Paleophycology

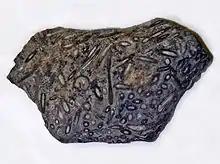
Fossil of "Diplopora annulata", a shallow marine water green alga from Triassic of Italy

Paleophycology (also once known as paleoalgology) is the subdiscipline of paleobotany that deals with the study and identification of fossil algae and their evolutionary relationships and ecology.